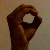
The image shows a hand gesture representing the letter 'O' in Indian Sign Language.